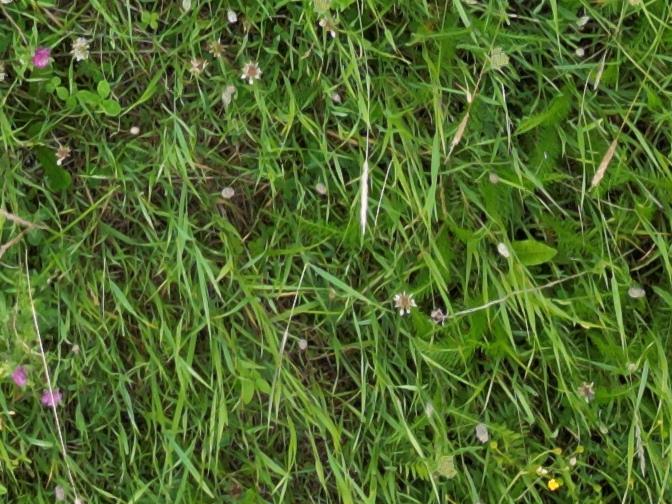
Flowers visible: yarrow flowers, yarrow flowers